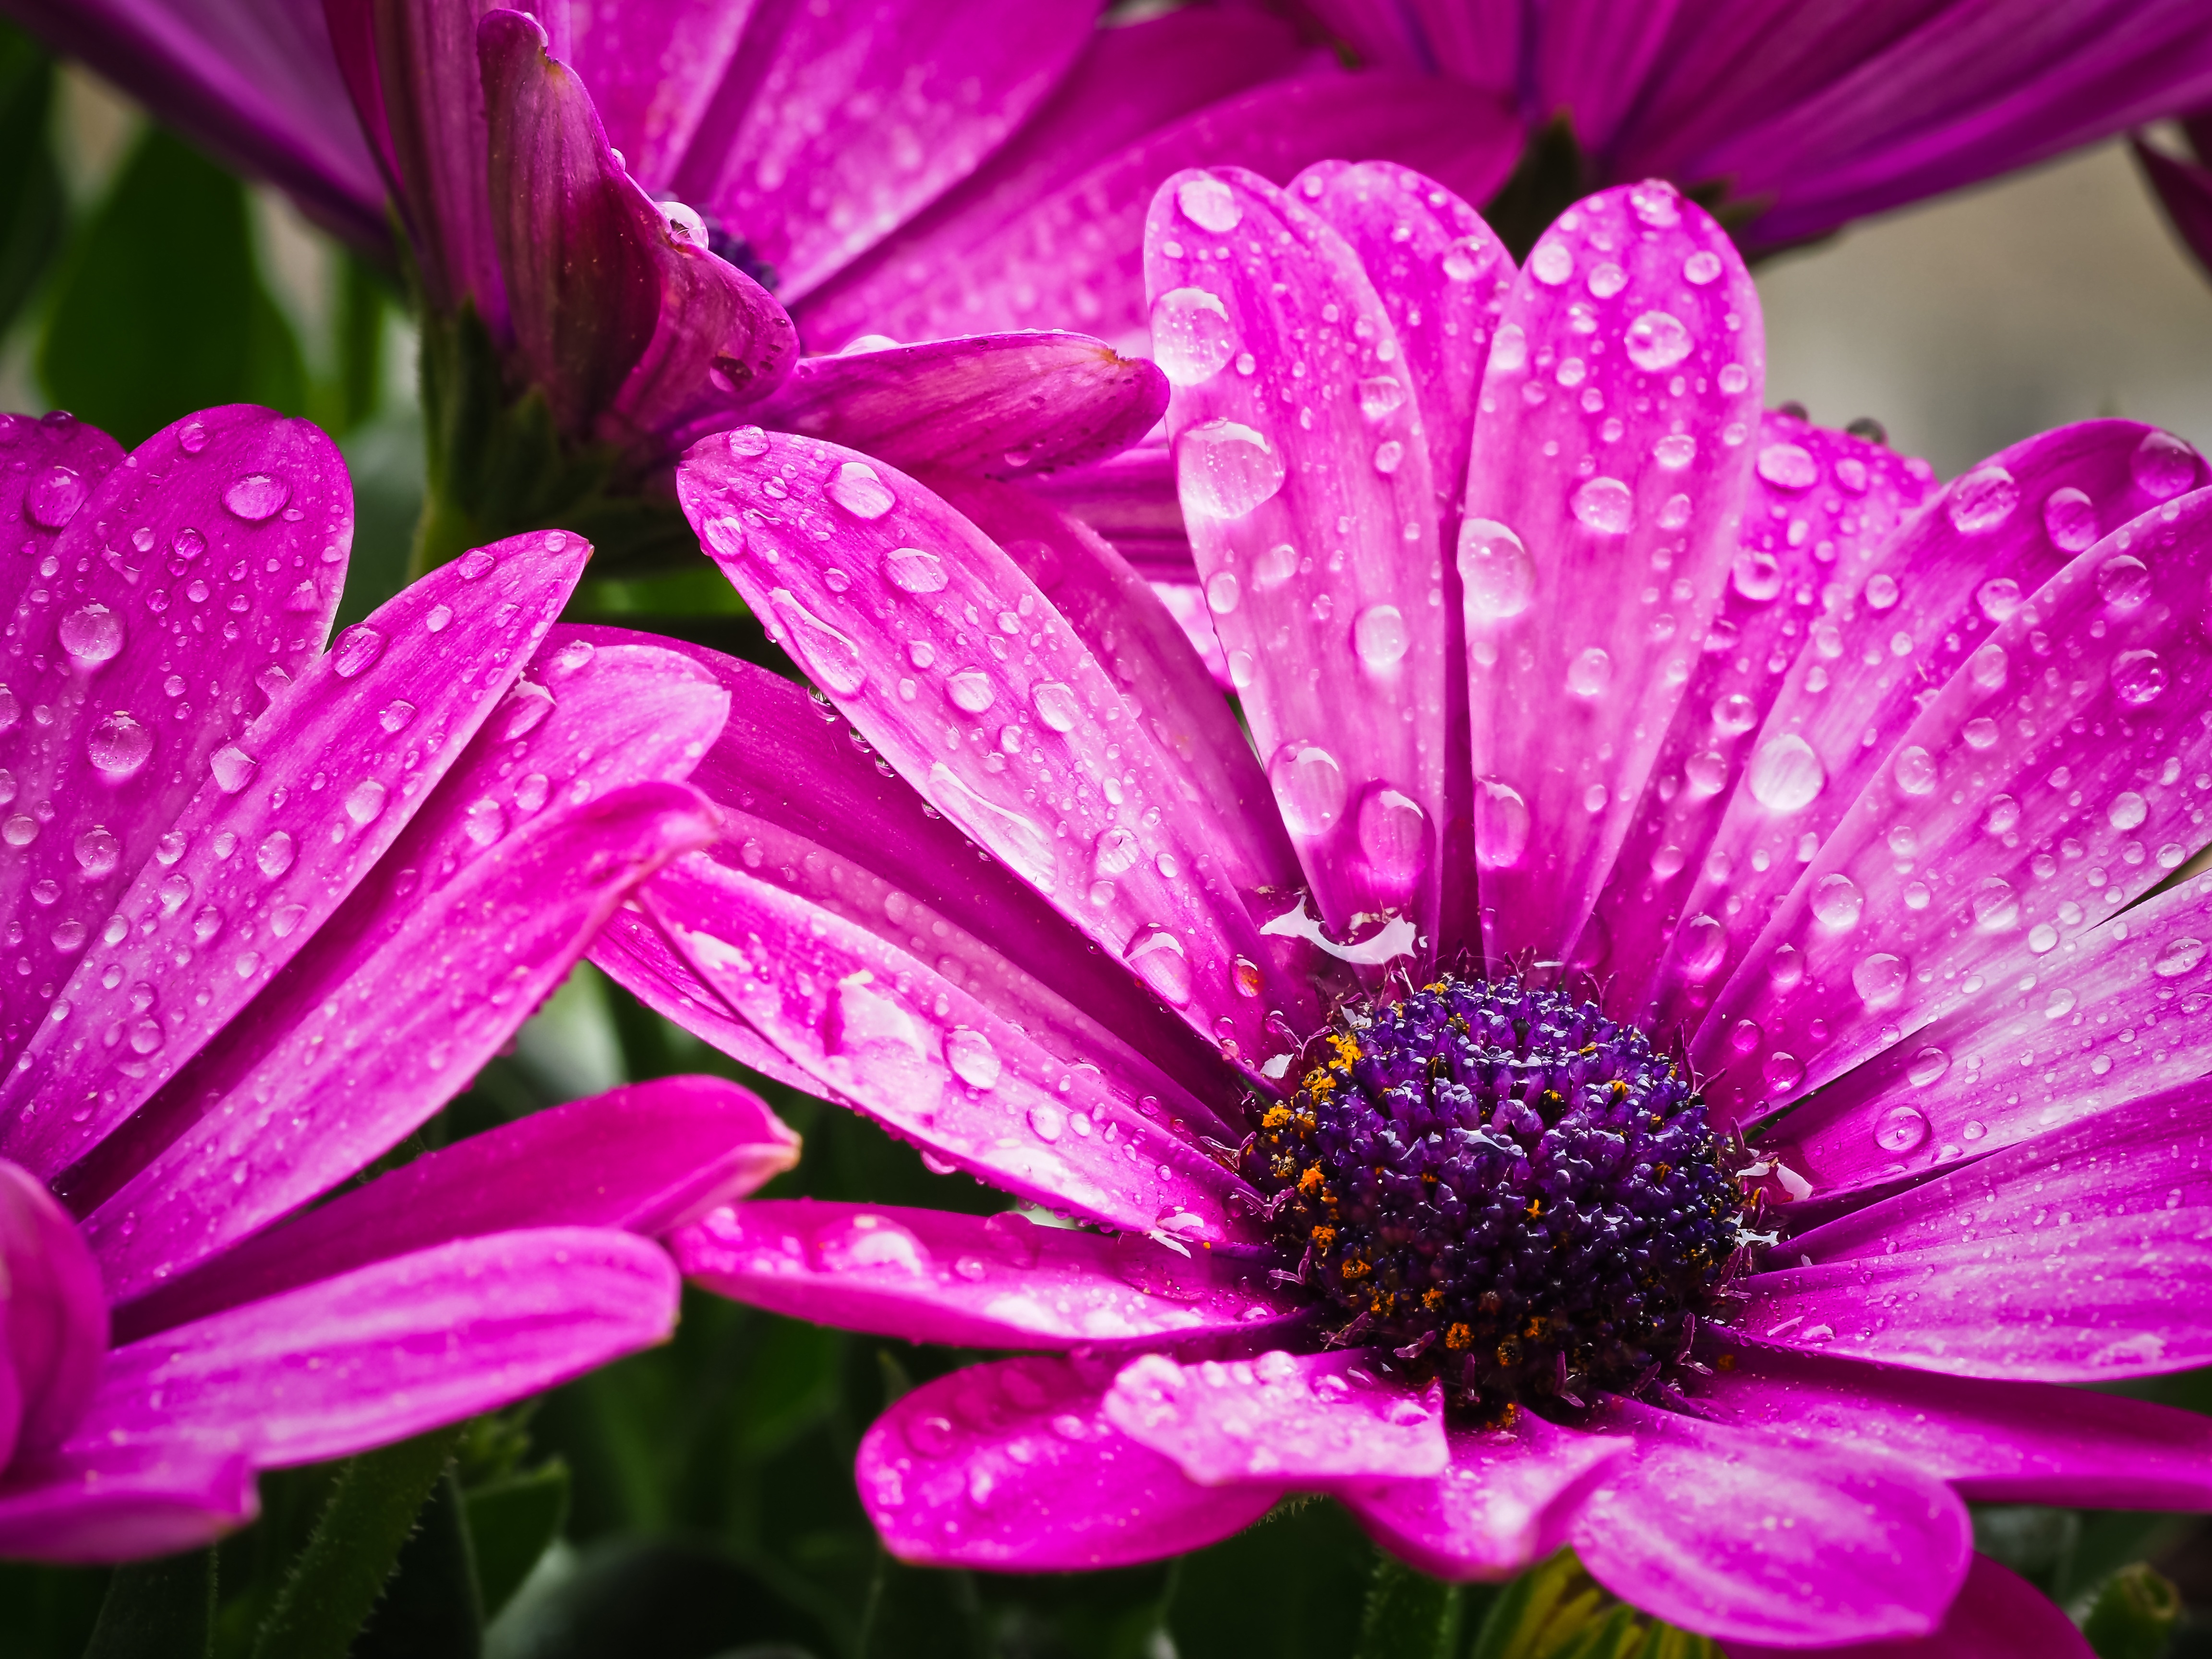
water, nature, blossom, plant, photography, flower, purple, petal, bloom, spring, macro, botany, colorful, garden, pink, close, flora, drip, wildflower, flowers, close up, leaves, violet, beautiful, purple flower, drop of water, composites, macro photography, flowering plant, daisy family, cape basket, cape daisies, annual plant, land plant, garden cosmos